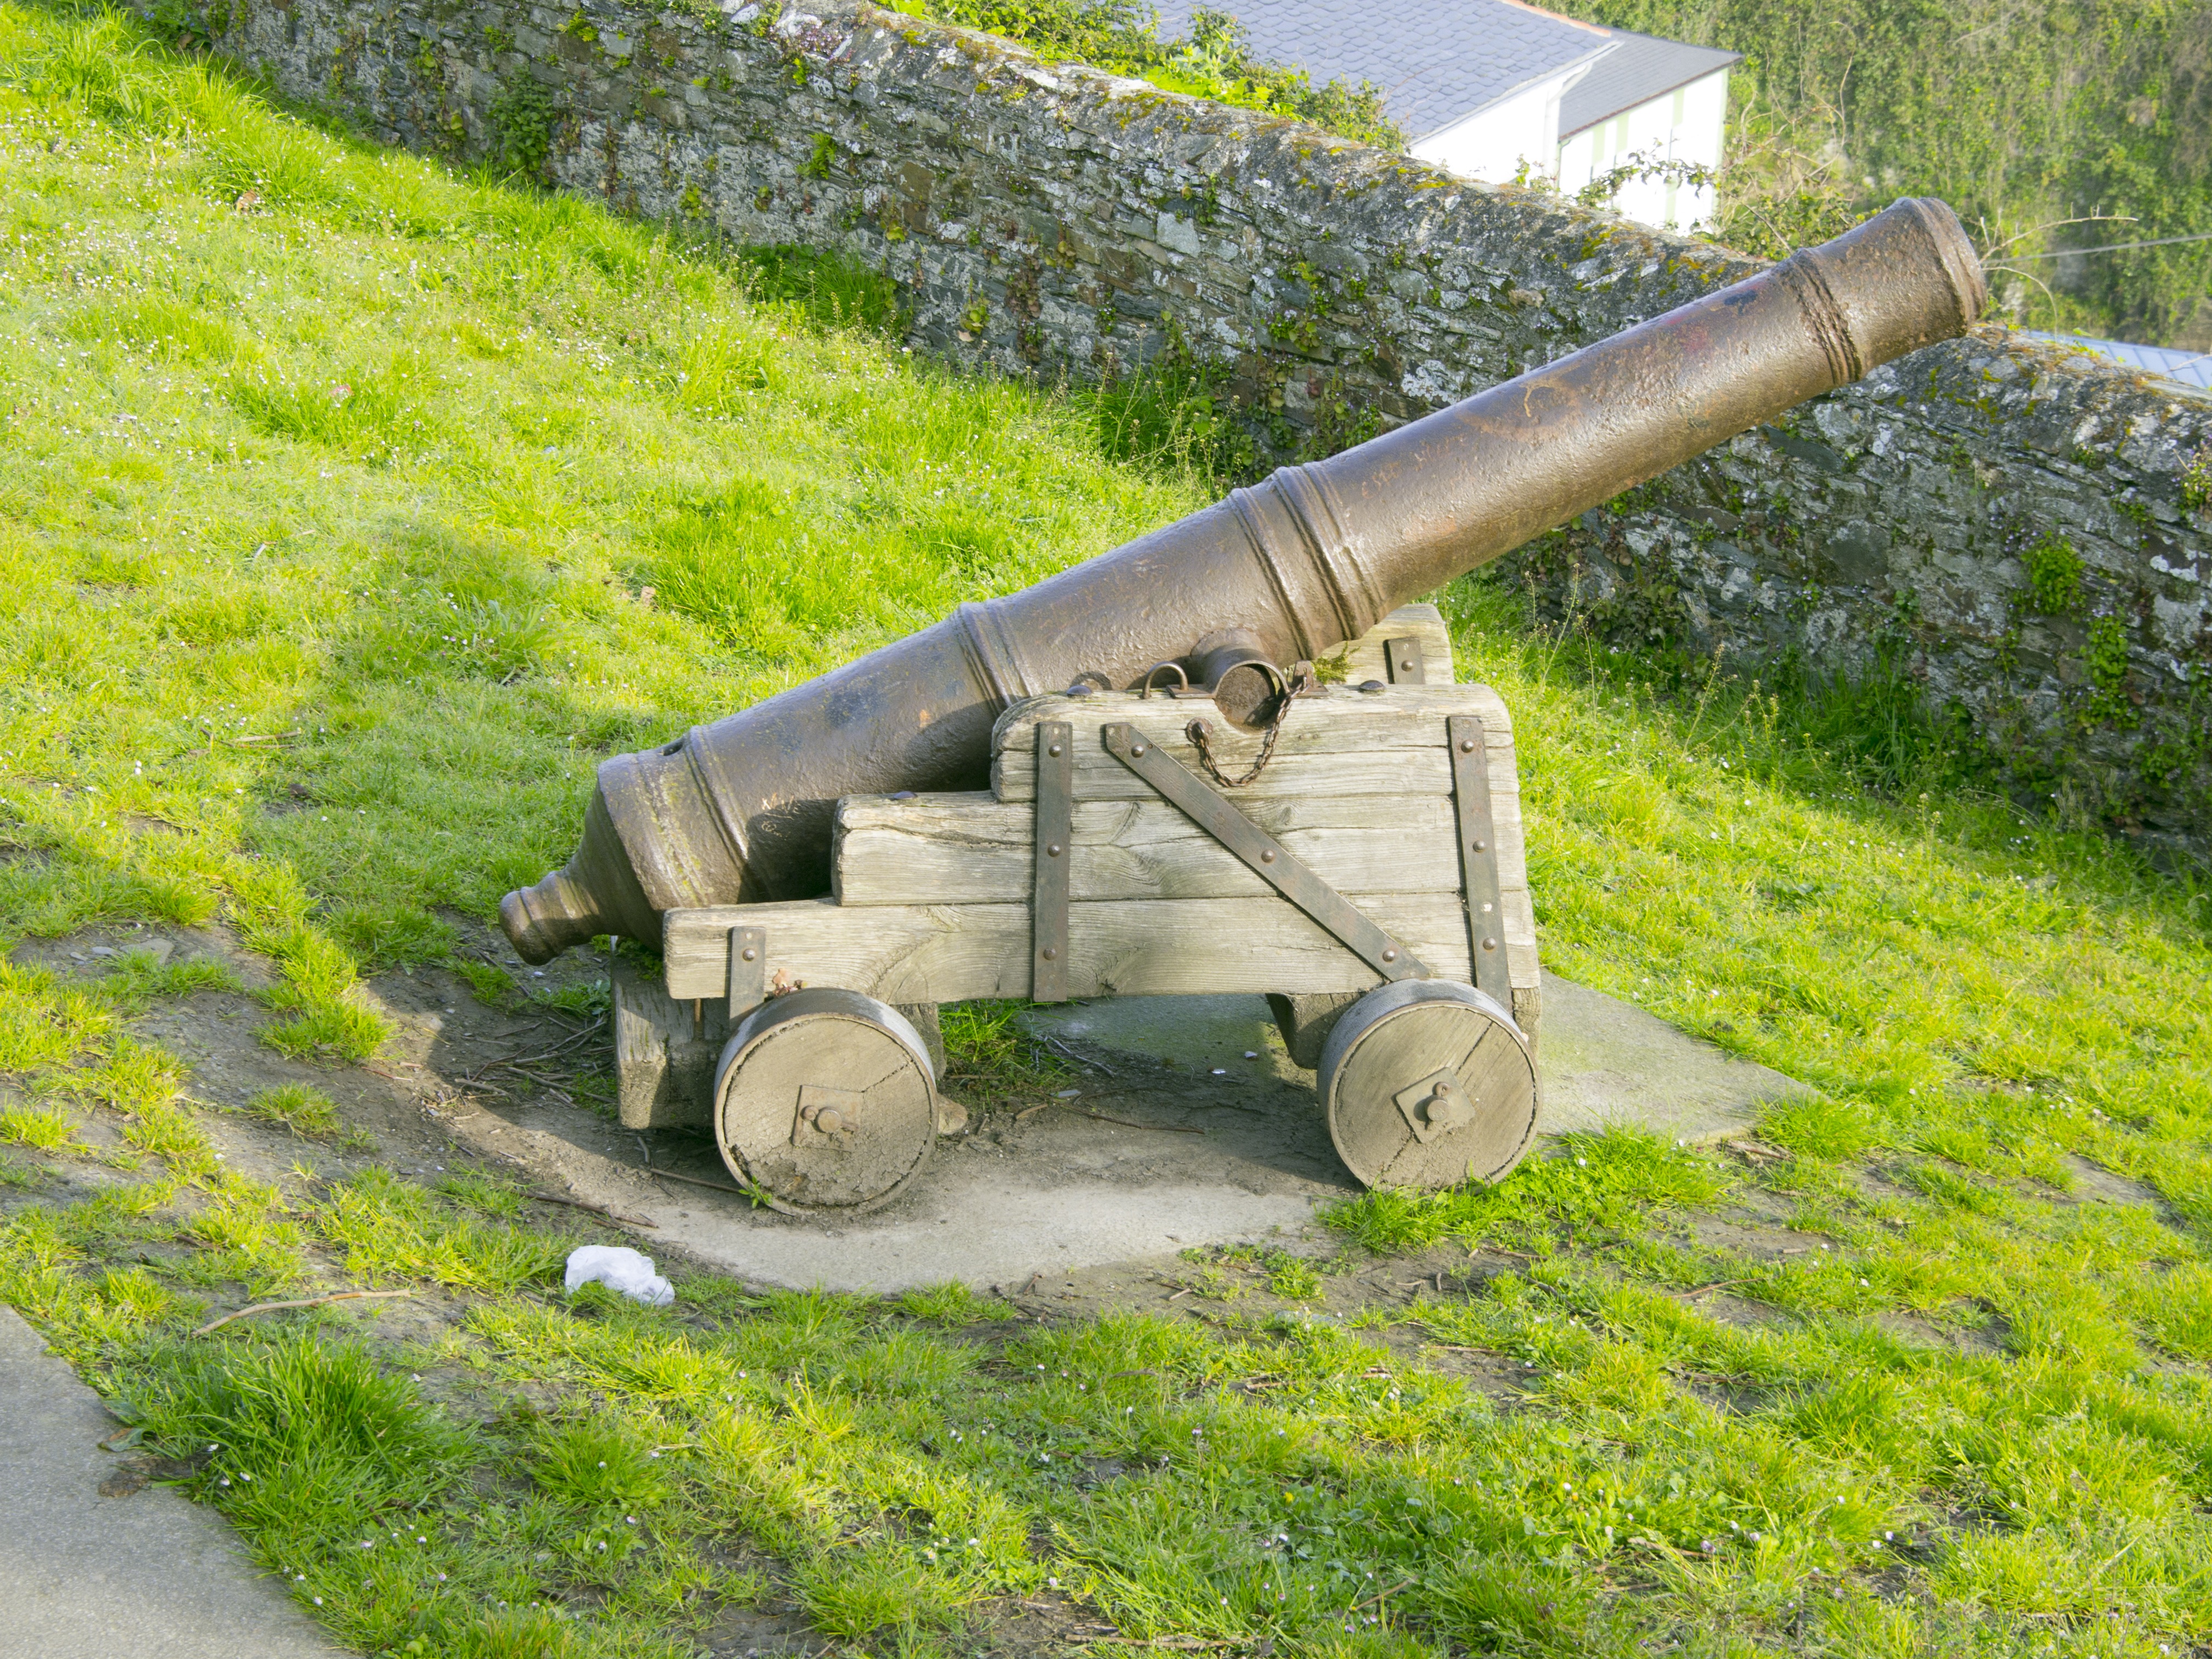
grass, lawn, vehicle, weapon, cannon, ribadeo, man made object, old cannon, atalaya